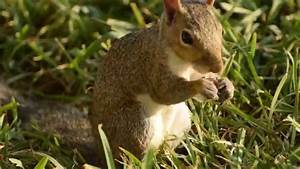
Label: squirrel